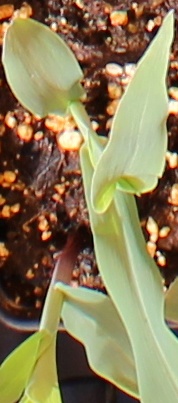
Label: Corn